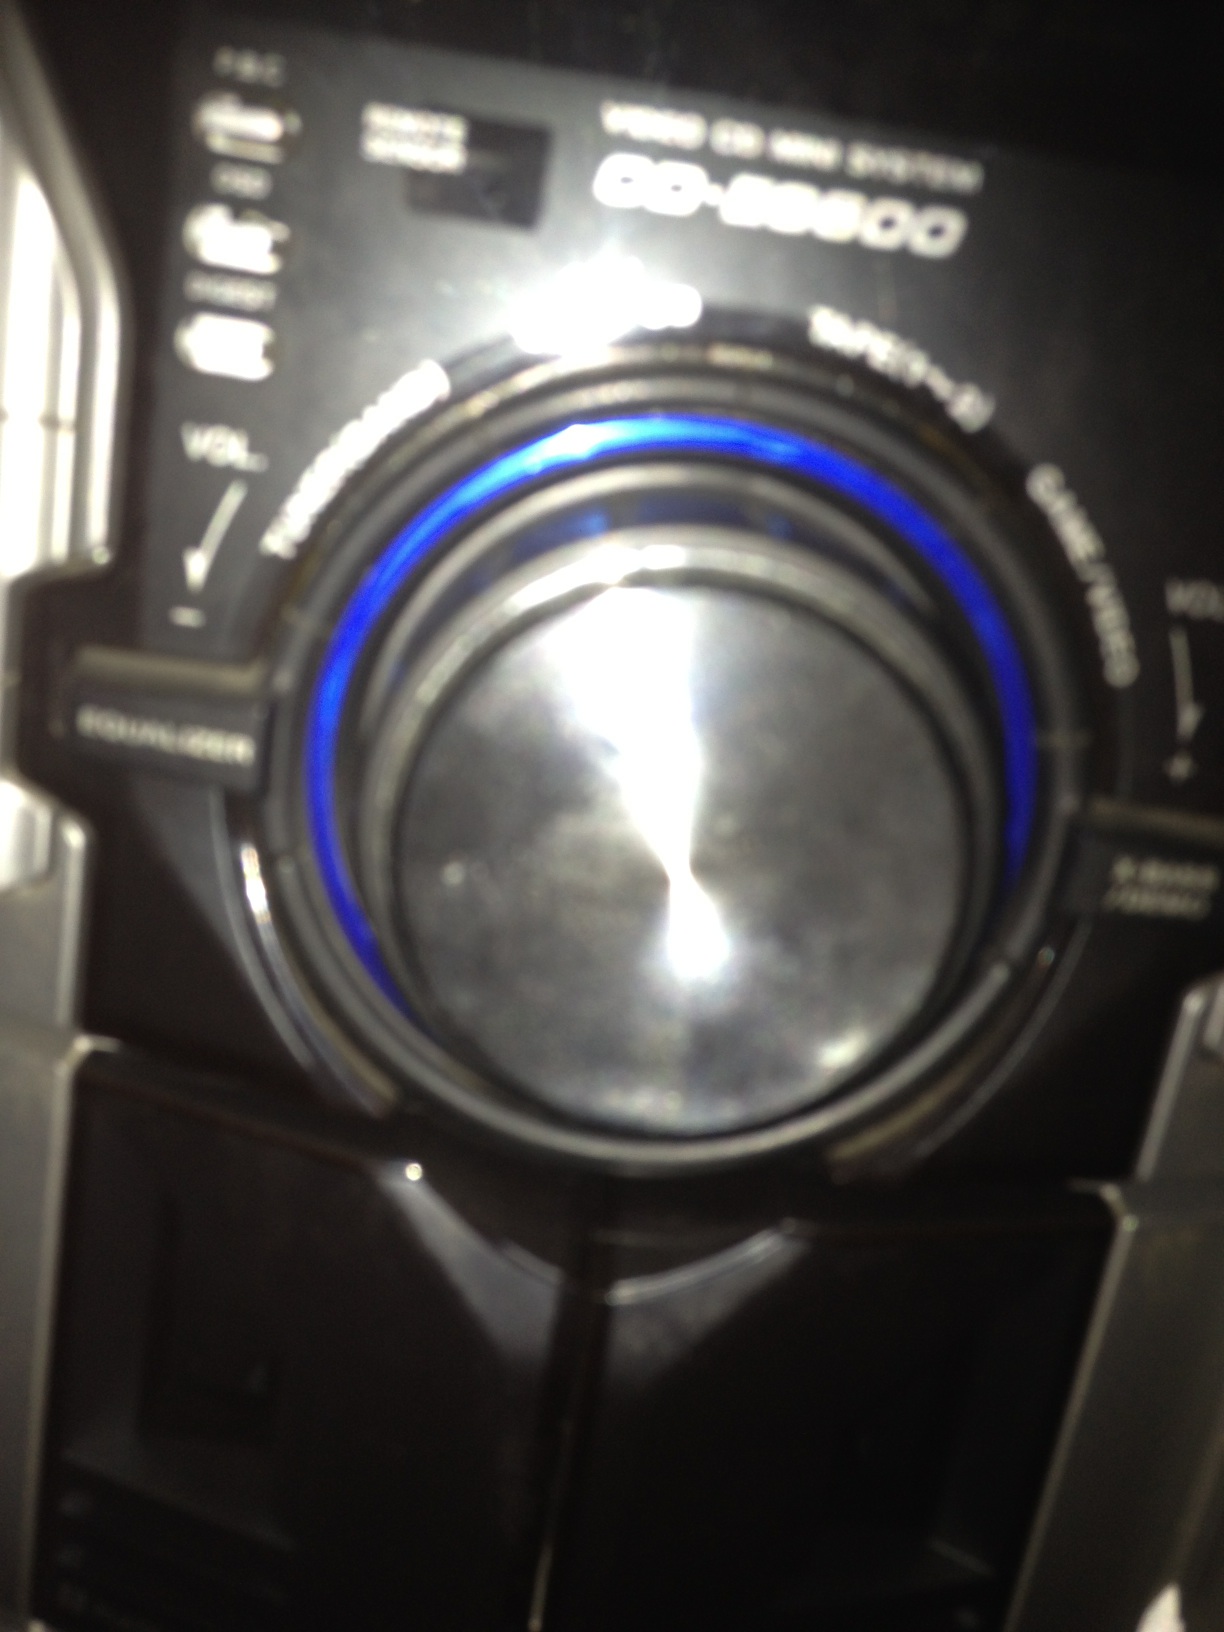Question: Is this a computer?
Answer: no